Leon Trotsky

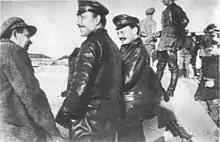
Trotsky with poet Demyan Bedny near Kazan, 1918

On 13 March 1918, Trotsky's resignation as Foreign Affairs Commissar was accepted. He was appointed People's Commissar of Army and Navy Affairs, replacing Podvoisky, and chairman of the Supreme Military Council. The post of commander-in-chief was abolished, giving Trotsky full control of the Red Army, responsible only to the Communist Party leadership, whose Left Socialist Revolutionary allies had left the government over the treaty.